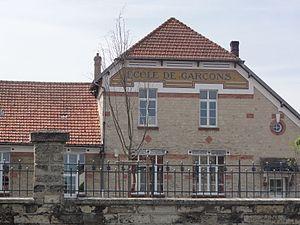
Vailly-sur-Aisne (Aisne) École
Vailly-sur-Aisne est une commune française située dans le département de l'Aisne, en région Hauts-de-France.